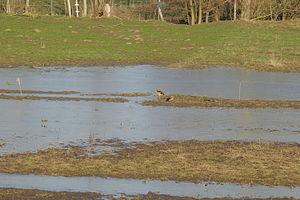
Couple photographié dans le Hainaut, en Belgique.
L’Ouette d'Égypte est une espèce d'oiseaux de la famille des anatidés. C'est la seule espèce du genre Alopochen à ne pas être éteinte. Elle appartient à la sous-famille des Tadorninae qui comprend notamment les tadornes.